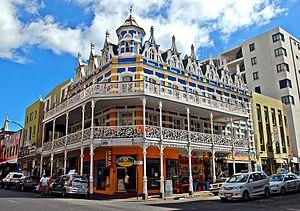
Le Cap est une ville d'Afrique du Sud, capitale de la colonie du Cap puis de la province du Cap. Elle est actuellement la capitale provinciale du Cap-Occidental.